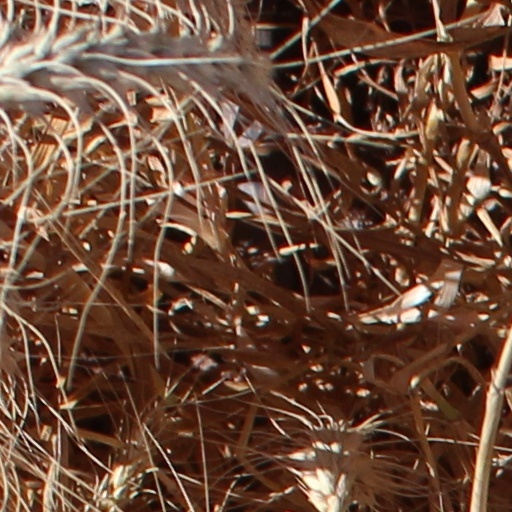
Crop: wheat